Trolleybuses in Durban

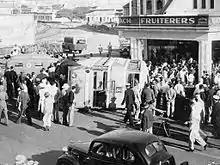
The 1941 trolleybus turnover.

The Durban trolleybus system was part of the public transport network in Durban, South Africa, for more than 30 years in the mid-20th century.